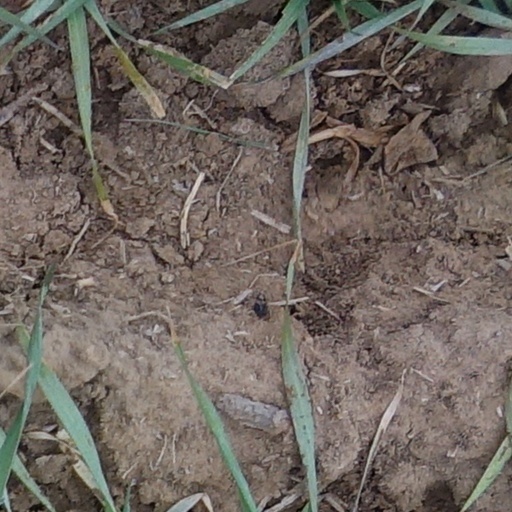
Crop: wheat